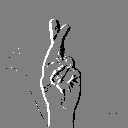
ASL letter: r